Francis Rawdon Chesney

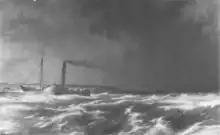
During the Euphrates expedition, two steamers, "Tigris" and "Euphrates", got caught in a violent hurricane and the former was sunk with the loss of many lives. This drawing represents the last moment it was seen from onboard of the "Euphrates".

The expedition arrived in Malta on 12 March 1835 on the "Georges Canning" and left on 21 March 1835 in order to transport all the materials and construct both iron steamers in the Bay of Antioch. It took a little over a year to render the steamers into floating shape so "as to put the expedition in motion". The 16 March 1836, Chesney's forty-seventh birthday, was picked as the date of the first trial voyage for the "Euphrates". After the habitual morning service, the king's commission was recited, listing the purpose of the expedition and praising "his dear and powerful ally", the Sultan. Indeed, good relations with the Arabs were essential for a successful descent of the Euphrates. They were also crucial to the preservation of a fixed service along the river that might make Russia hesitate before invading Iraq. As the "Euphrates" commenced her voyage, William Francis Ainsworth, the appointed surgeon and geologist of the expedition, mused that "the scream of the startled pelican or the gurgle of some large siluroid wallowing in the waters, was no longer necessary to break the silent ripple". At their first point of anchorage in Beles, they undertook trials of the two vessels under controlled conditions with and against the current. The "Tigris" trials were disappointing but the "Euphrates" ones were very satisfactory. The expedition's progress was overall leisurely and stops were made in several cities along the way for wood, fuel as well as historical research. On Saturday 21 May the expedition left the town of Saliggye and Chesney remembered later that the weather that morning was "very fine and promising". But a few minutes later, black clouds in the sky presaged an approaching storm. Indeed, the vessels were caught by a terrible hurricane. In his personal narrative of the events, Ainsworth recorded that "a warm dry wind, laden with the fragrance of the aromatic plants of the wilderness, followed in a few instants by a tremendous blast of wind, with some rain in large drops". After twelve minutes, the storm abated and the "Tigris" was nowhere to be seen. The following three days were spent in vain searching for more survivors and trying to locate the sunken vessel. By that time, Chesney had to disclose to his crew that he had been given orders to break up the expedition by the end of July. However, he trusted that the wreck of the "Tigris" had changed their circumstances, and believed that the government would not stand to lose their prestigious reputation by cancelling a major British project after one steamer had been inadvertently lost. Therefore, the party collectively chose to continue the descent of the river aboard "Euphrates" and reduce expenses by sending the survivors of the wreck back home. "Euphrates" then anchored at the small city of Ana, where they repaired and refuelled the steamer as well as wrote reports regarding the previous unfortunate events. Numerous episodes of "comic melodrama" then unfurled during their ensuing descent of the river. For instance, on 31 May 1836, the day "Euphrates" left Ana, Chesney left Ainsworth on the bank of the river during a momentary loss of memory. Ainsworth finally made his way to the vessel after having walked more than fifty miles for over two days. Another episode unfolded when "Euphrates" arrived at New Lemlum on 13 June 1836 and the steamer was compelled to secure itself close to town. Soon after, the ship was encircled by half-naked native of the Khezail tribe. Ainsworth recorded that "the unusual sinewy length and thinness of their limbs, a peculiarity of development which, as seen on a smaller scale in the shrimp girls of Boulogne, we could not but attribute to their living in a marsh".